Grand Hotel Tripoli

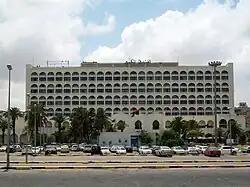

The Grand Hotel Tripoli, also known as "Funduq-Al-Kabir Hotel" in Arabic, is a defunct hotel on El-Fatah Street in Tripoli, Libya.